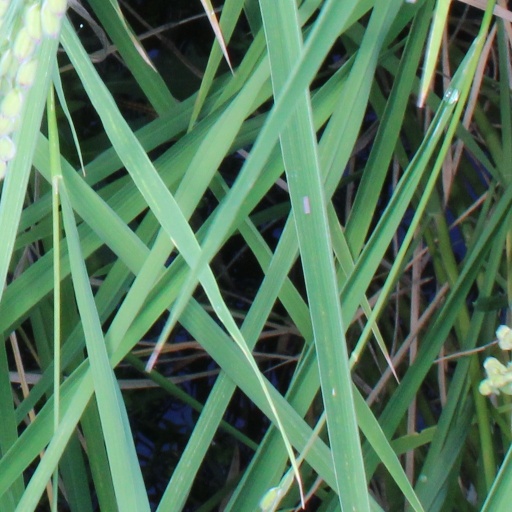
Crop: rice